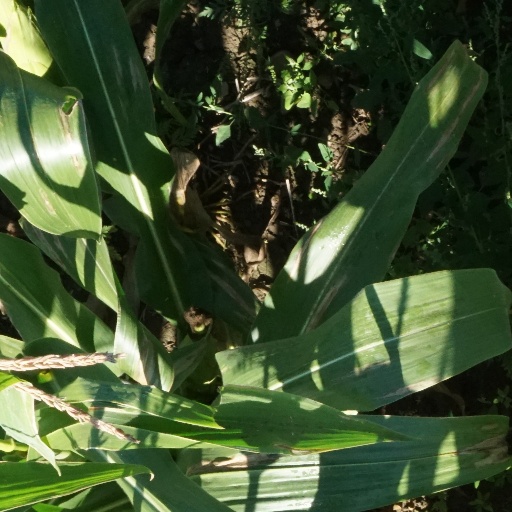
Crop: maize; corn